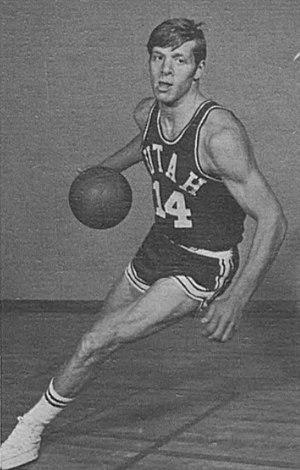
Michael F. « Mike » Newlin, né le 2 janvier 1949 à Portland, dans l'Oregon, est un ancien joueur américain de basket-ball. Il évolue aux postes d'arrière et d'ailier.